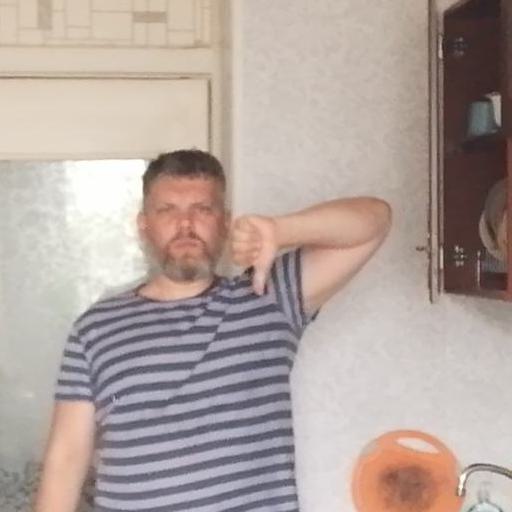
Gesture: dislike